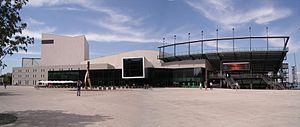
Brégence est le chef-lieu du Vorarlberg, province la plus à l'ouest de l'Autriche. Sa superficie est de 29,50 km², elle abrite 28 952 habitants et est la 3ᵉ plus grande ville du Vorarlberg après Dornbirn et Feldkirch. Elle se situe sur la rive droite du lac de Constance, au pied de la montagne Pfänder.
Le festival de Brégence ou festival de Bregenz est un festival culturel qui a lieu tous les étés à Brégence, la capitale de la province autrichienne de Vorarlberg.